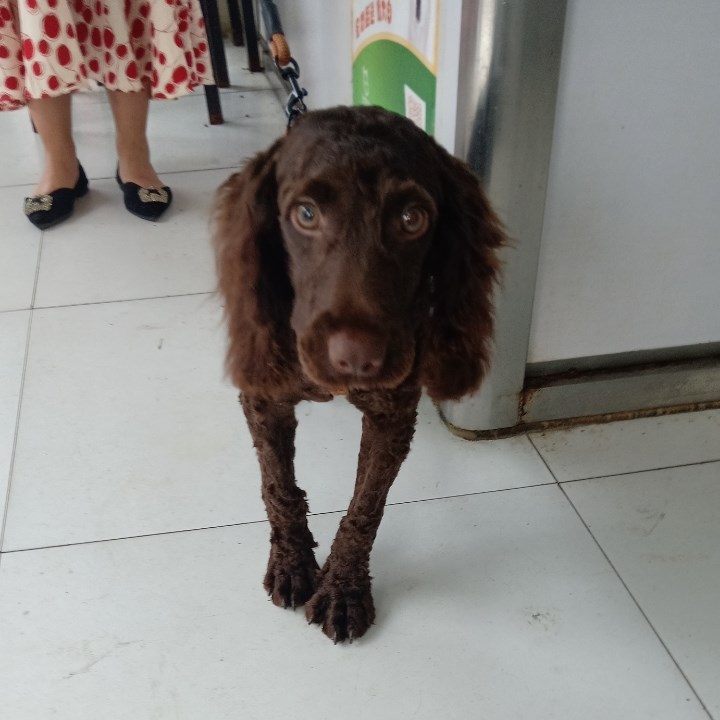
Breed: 7449-n000128-teddy